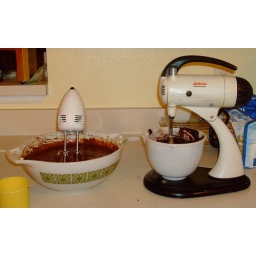
choc cheese cake in the bowl on the left and choc puddin for pie on the right